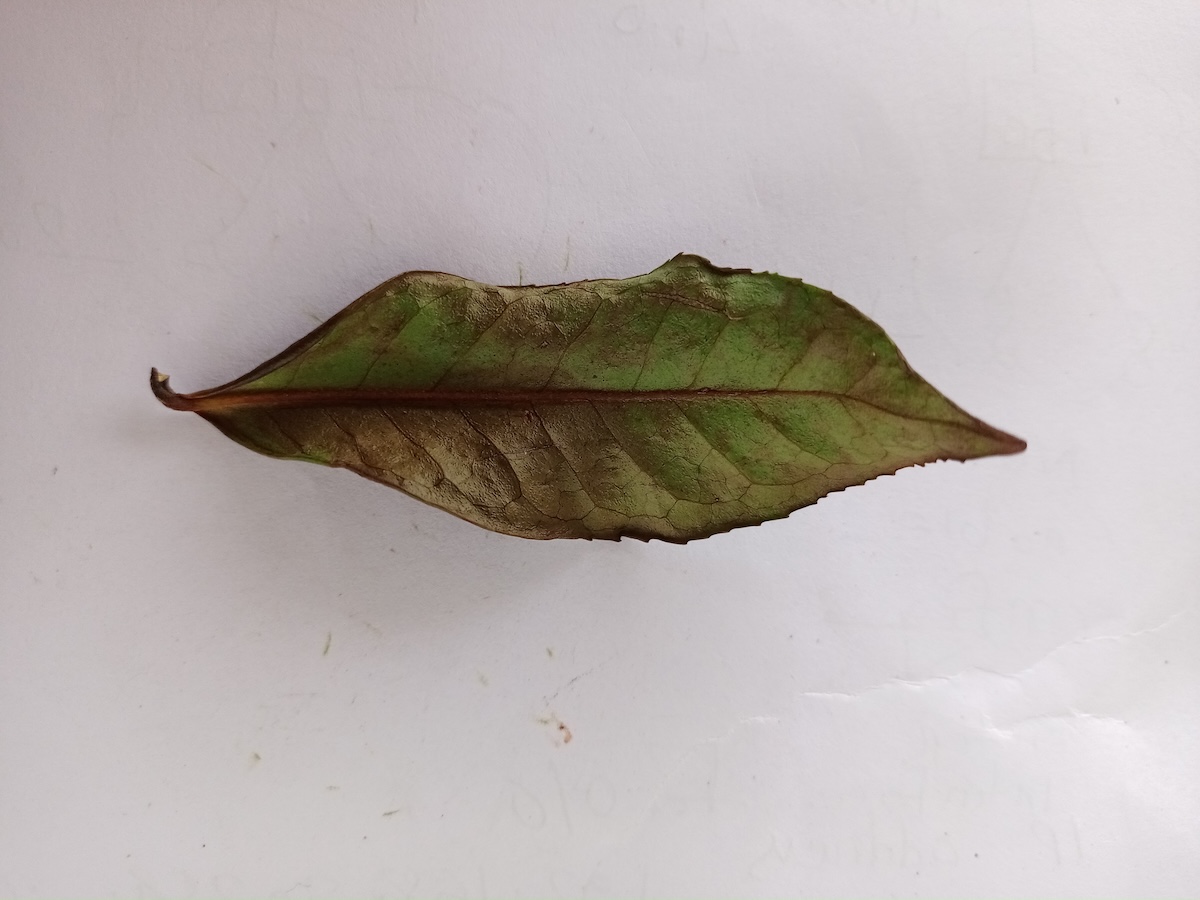
Label: Red spider